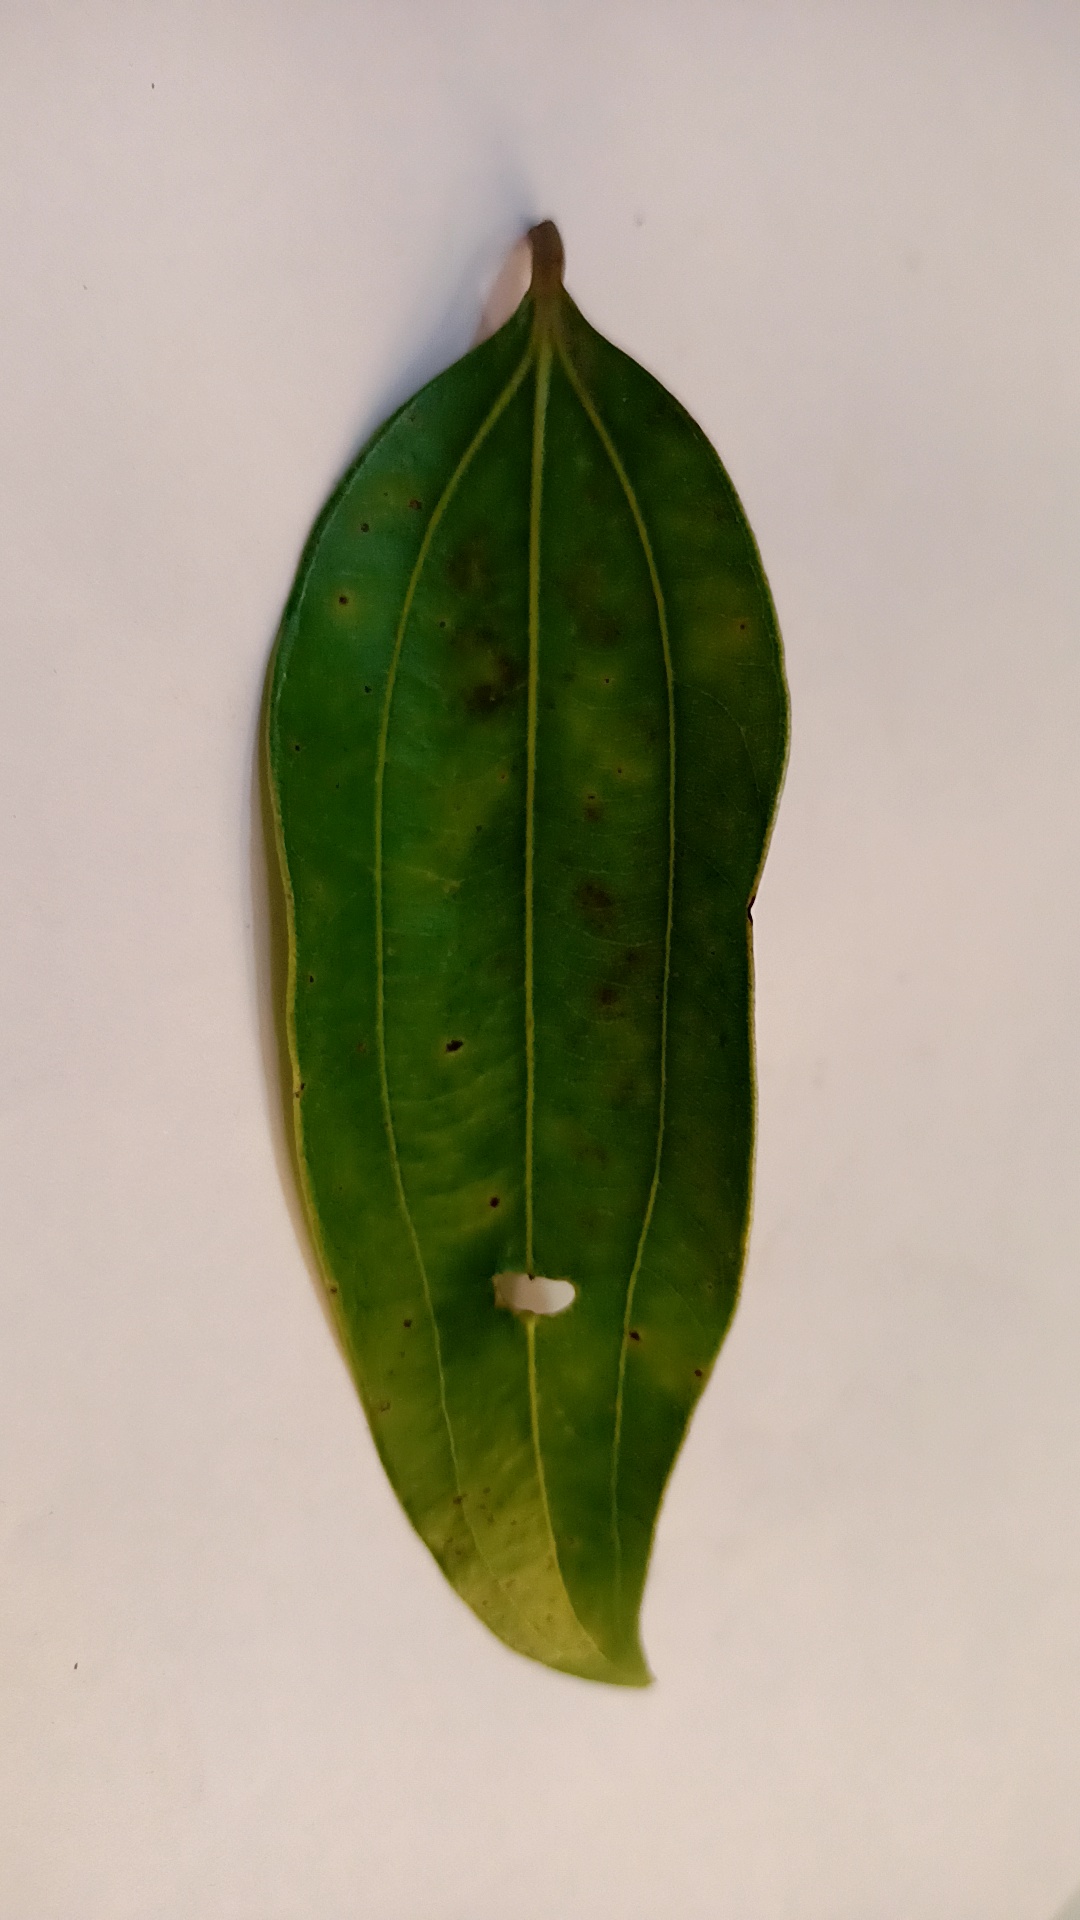
Label: Disease